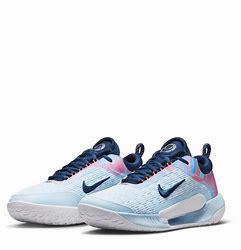
Brand: Nike
Model: Court